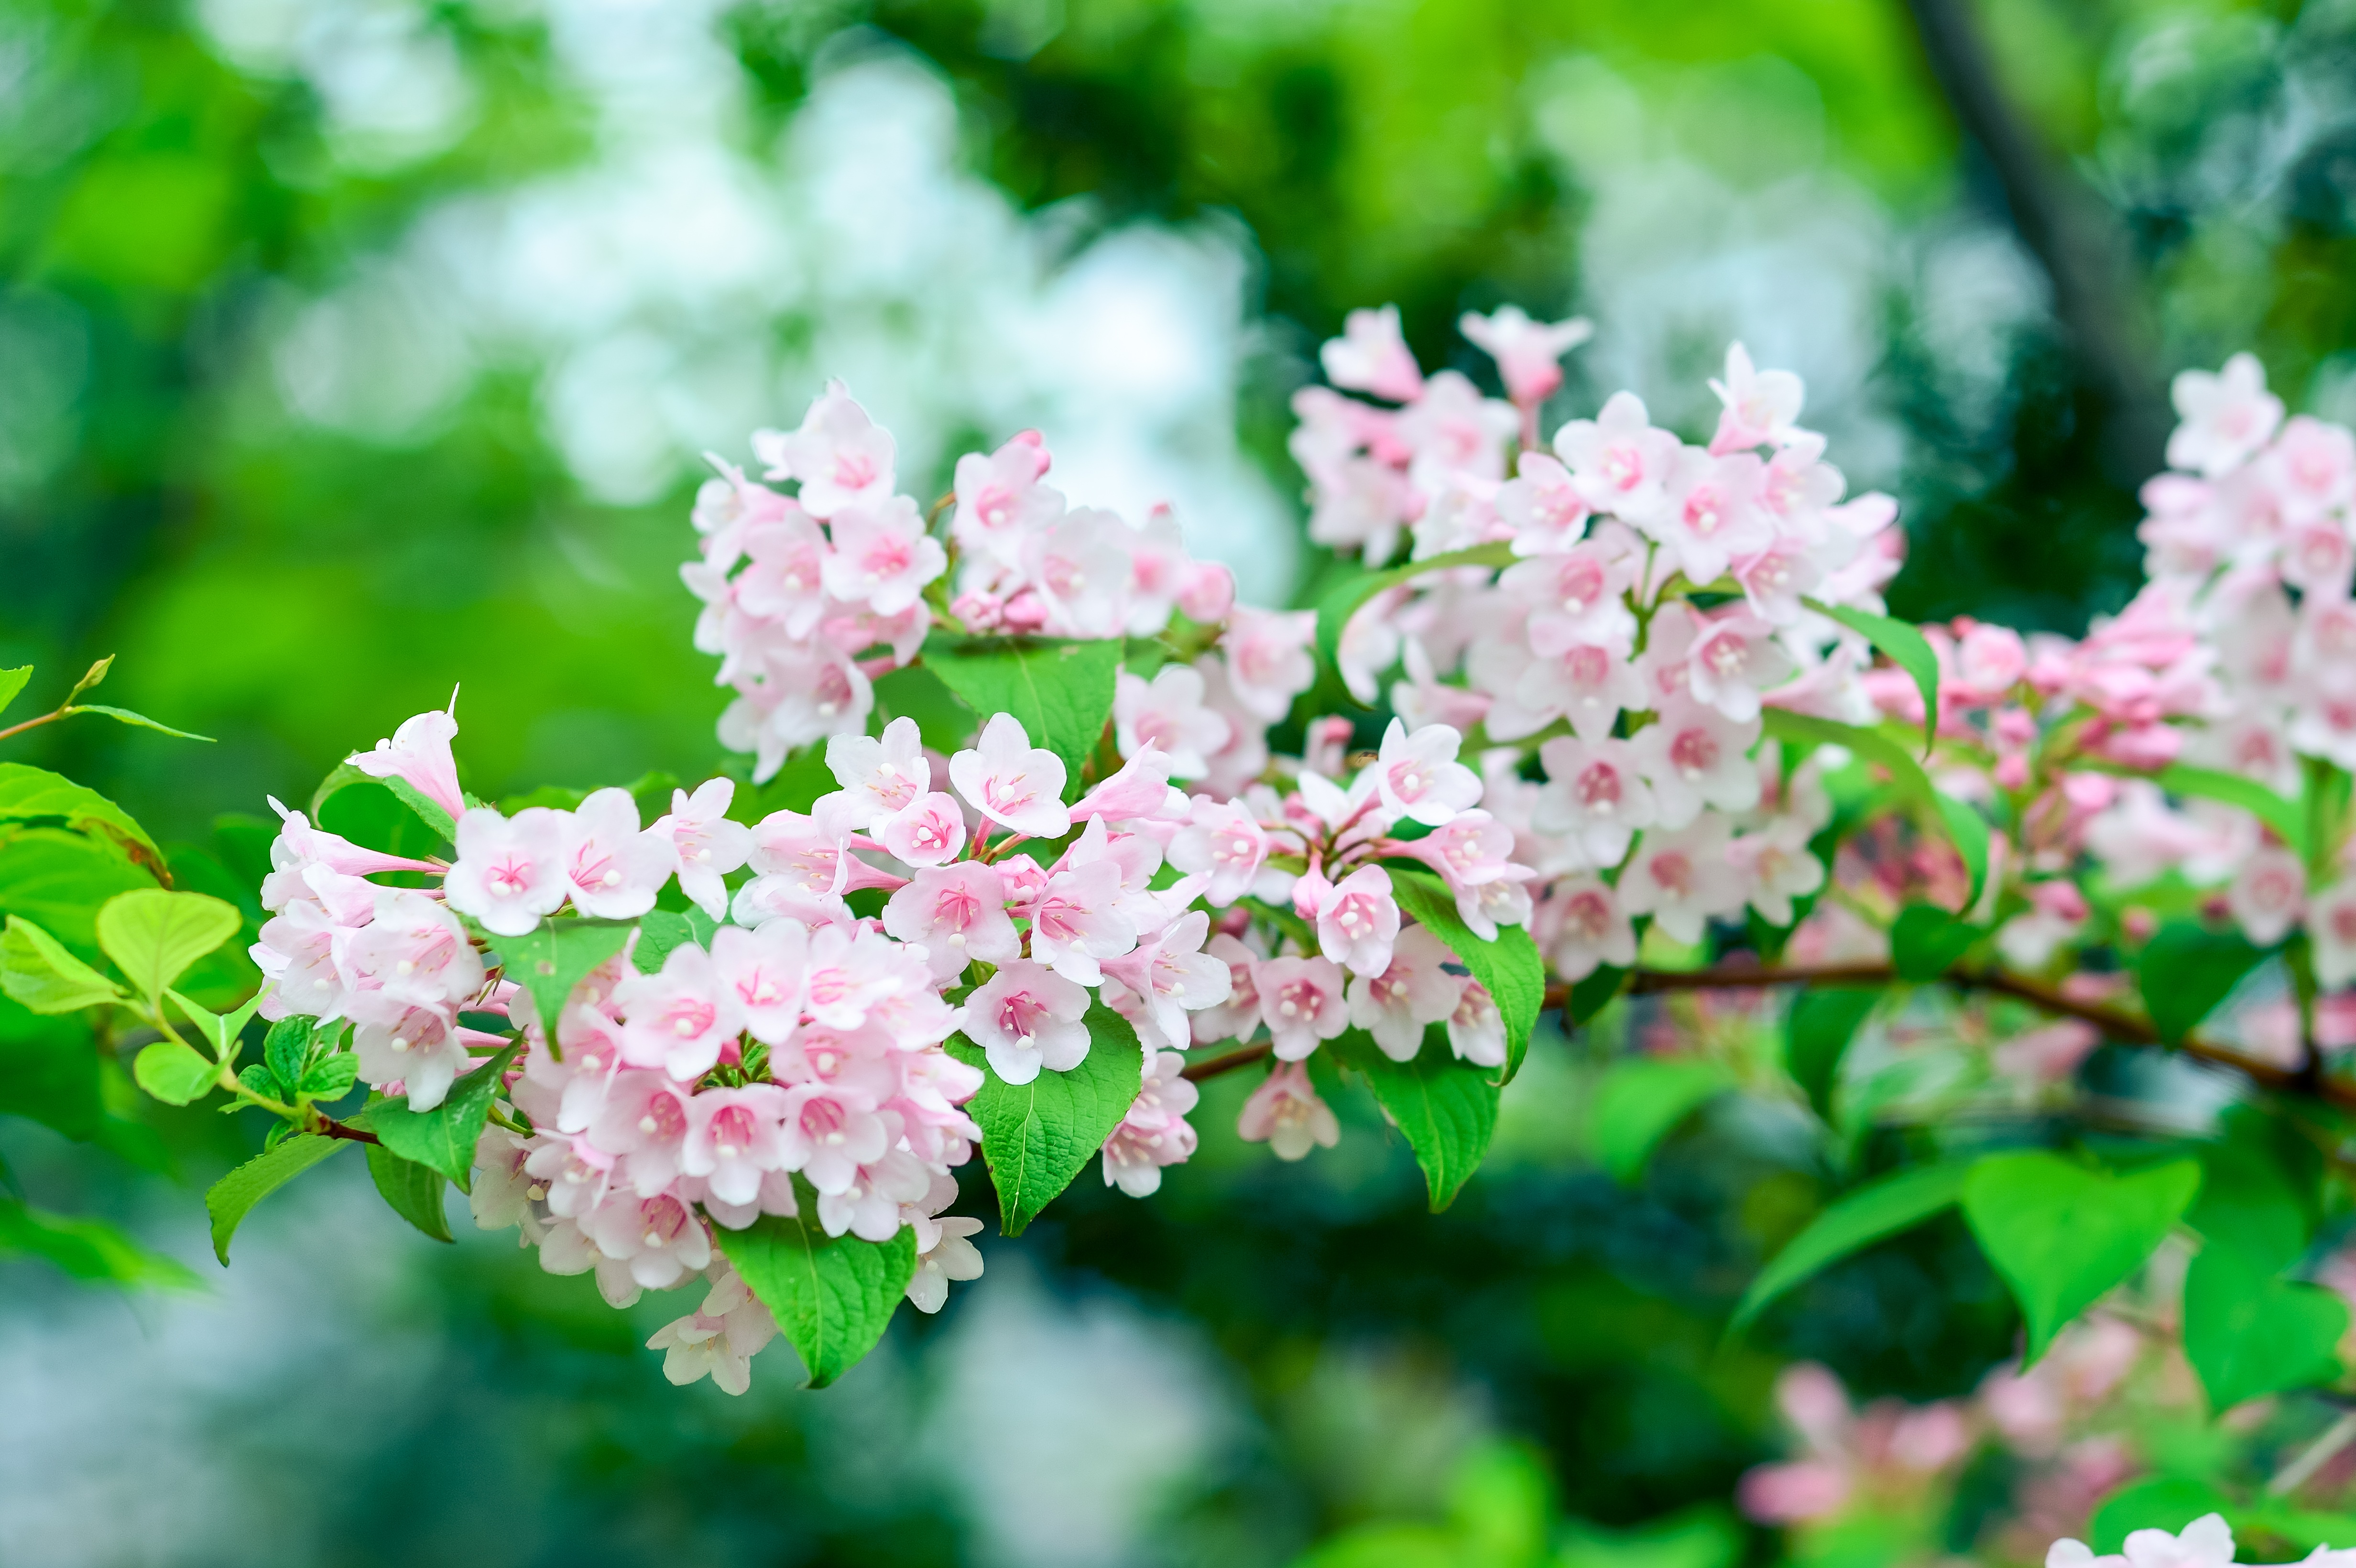
nature, branch, blossom, mountain, plant, leaf, flower, green, natural, botany, garden, pink, japan, flora, wildflower, flowers, shrub, may, weigela, macro photography, flowering plant, land plant